Johnny Johnson (musical)

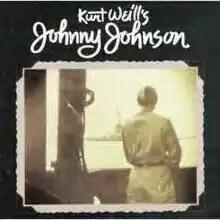
1956 studio recording

Johnny Johnson is a musical with a book and lyrics by Paul Green and music by Kurt Weill. It premiered in 1936 on Broadway.